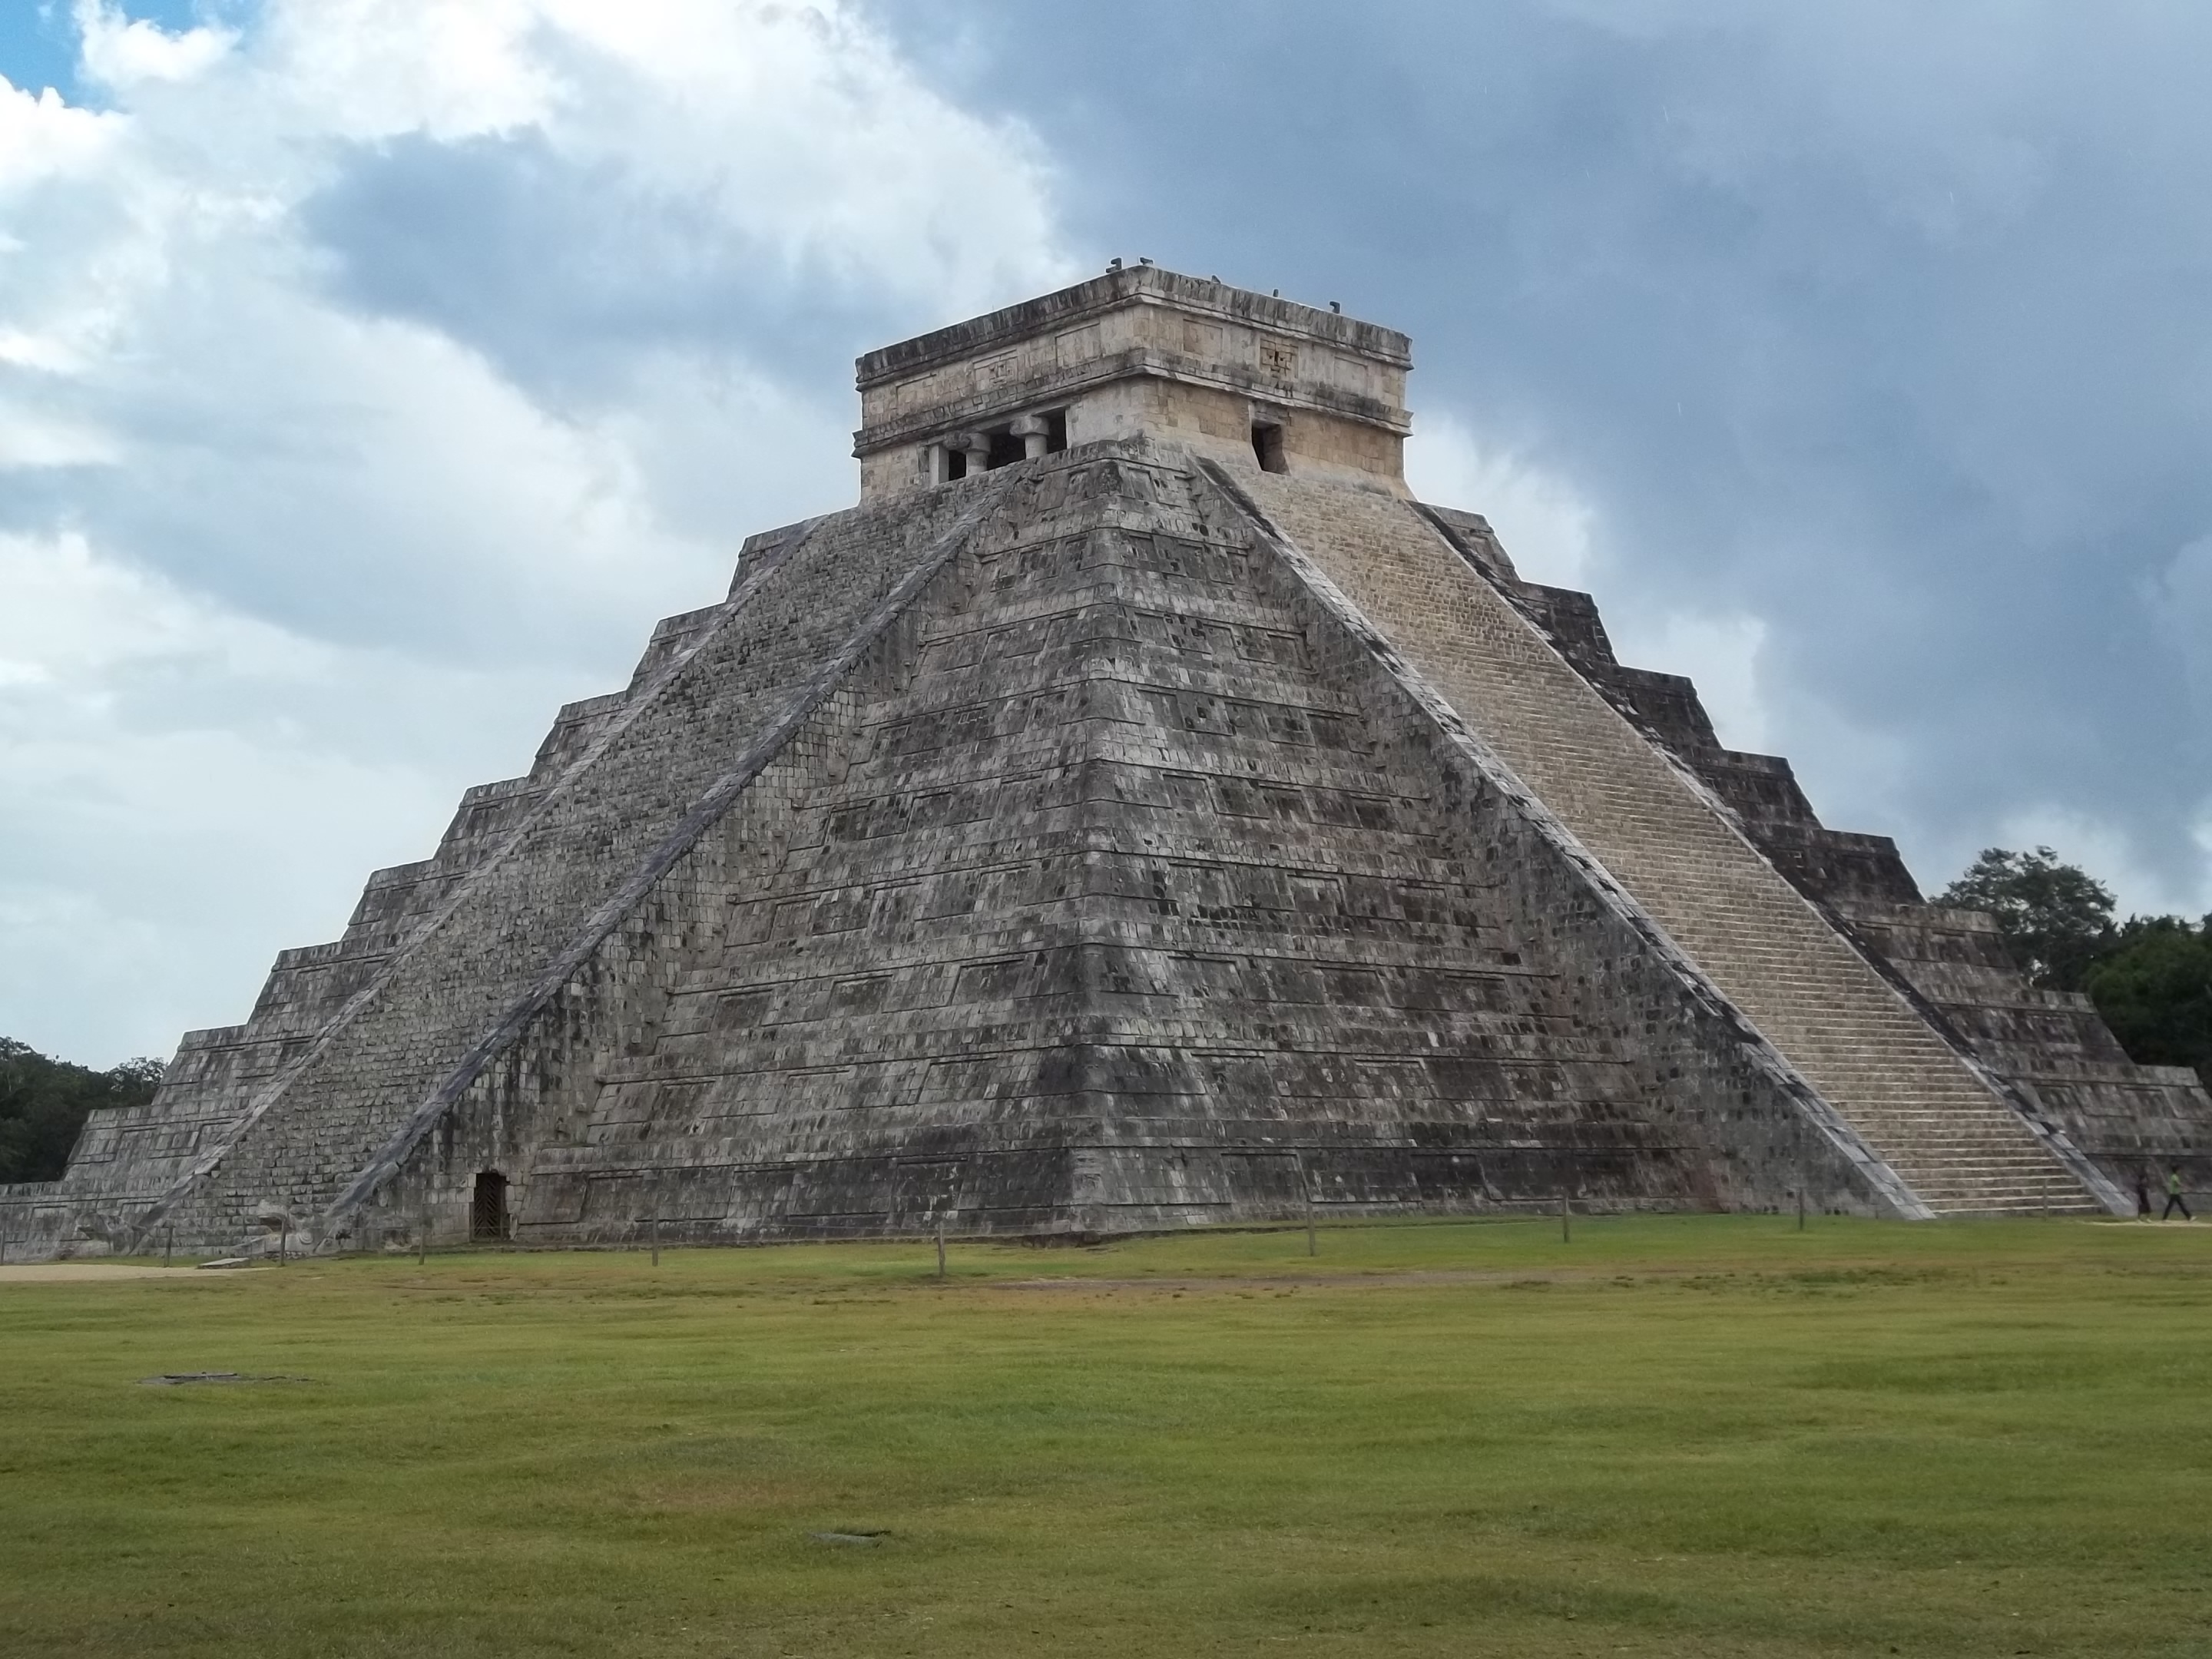
monument, pyramid, landmark, temple, mexico, ruins, badlands, plateau, archaeological site, unesco world heritage site, chichen itza, historic site, ancient history, kukulcan, el castillo, maya civilization